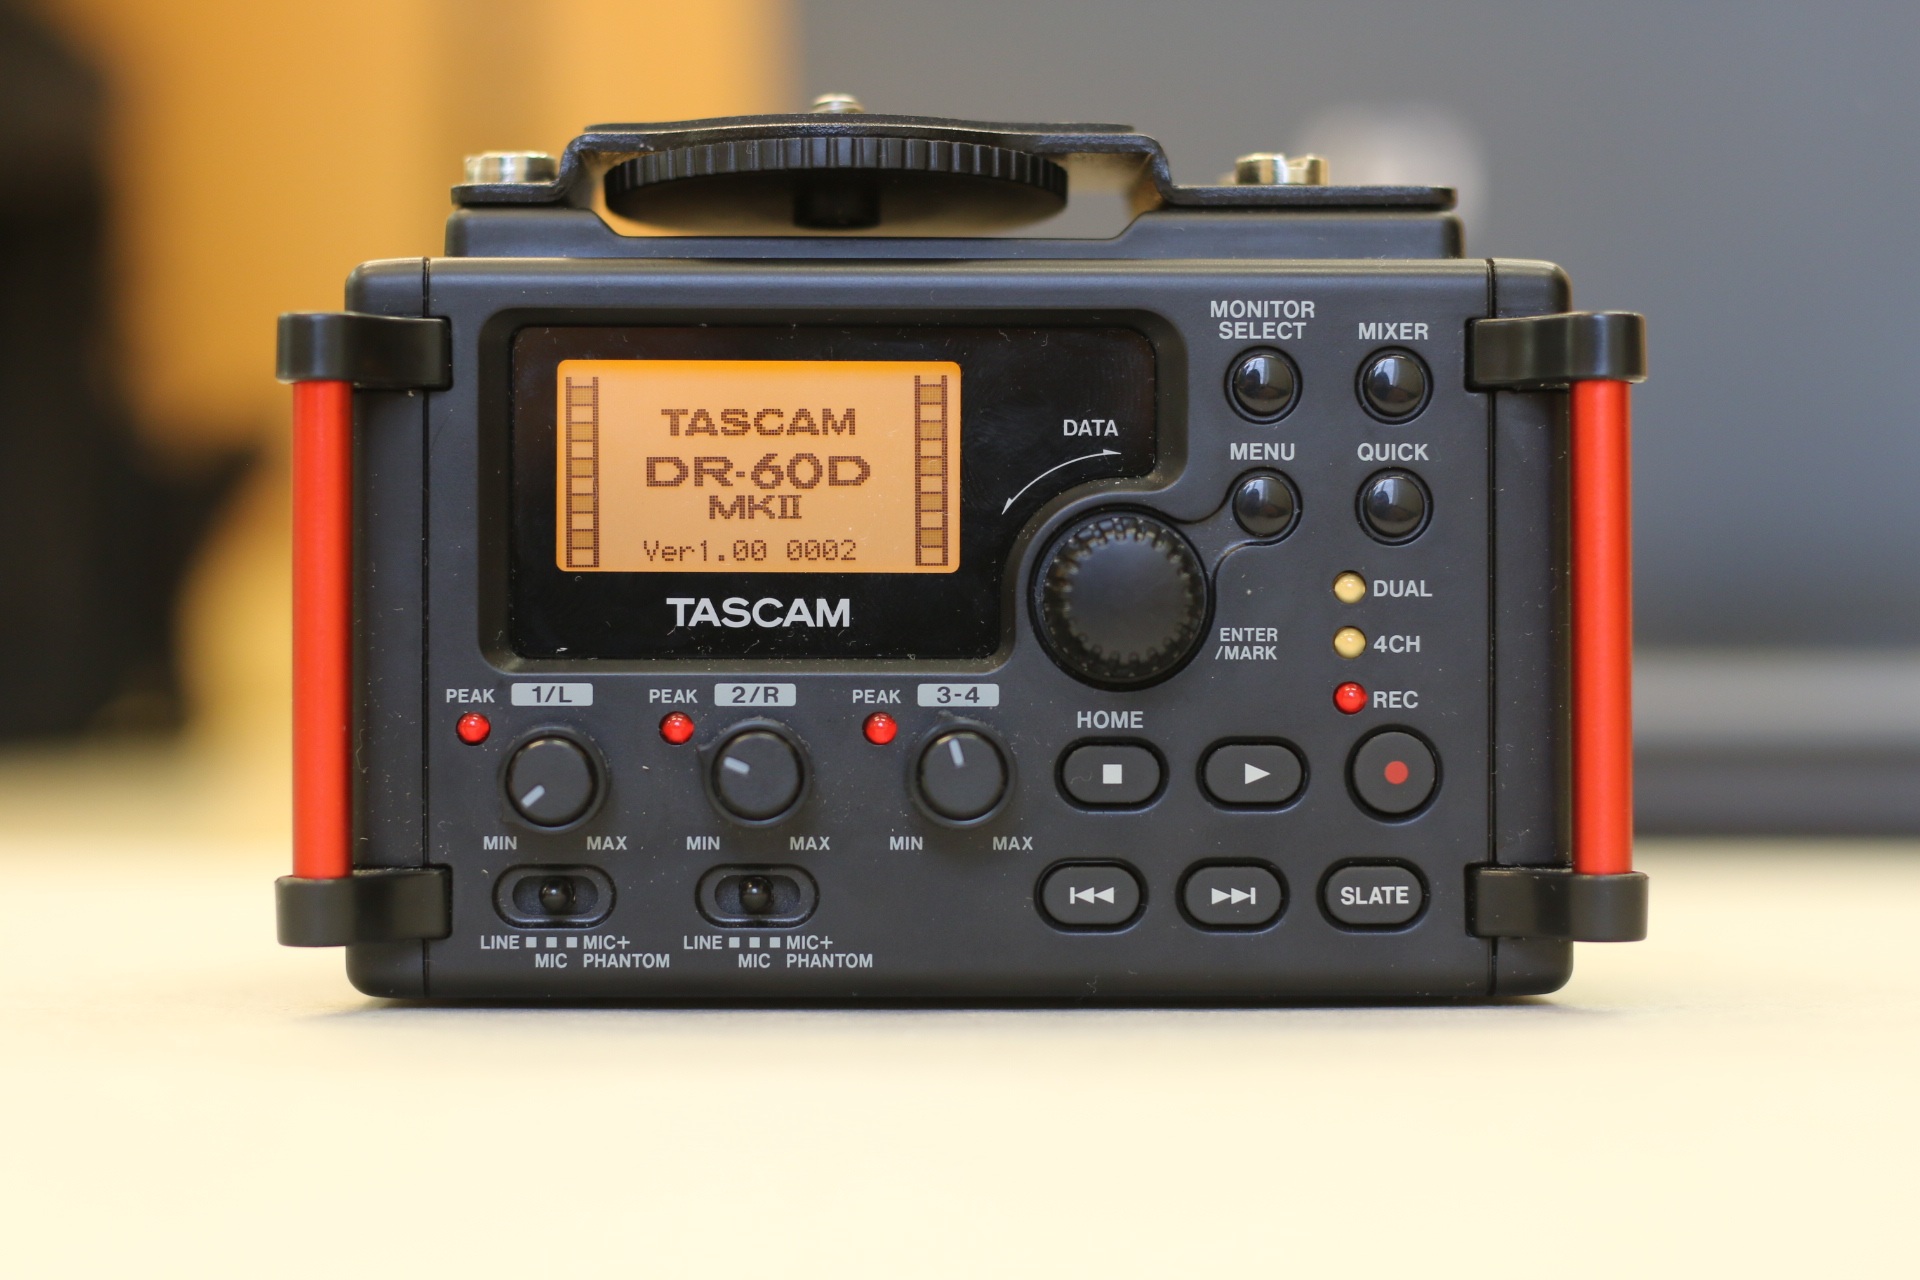
music, camera, product, sound, audio recorder, tascam dr 60d, cameras optics